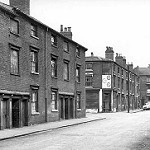
Label: street